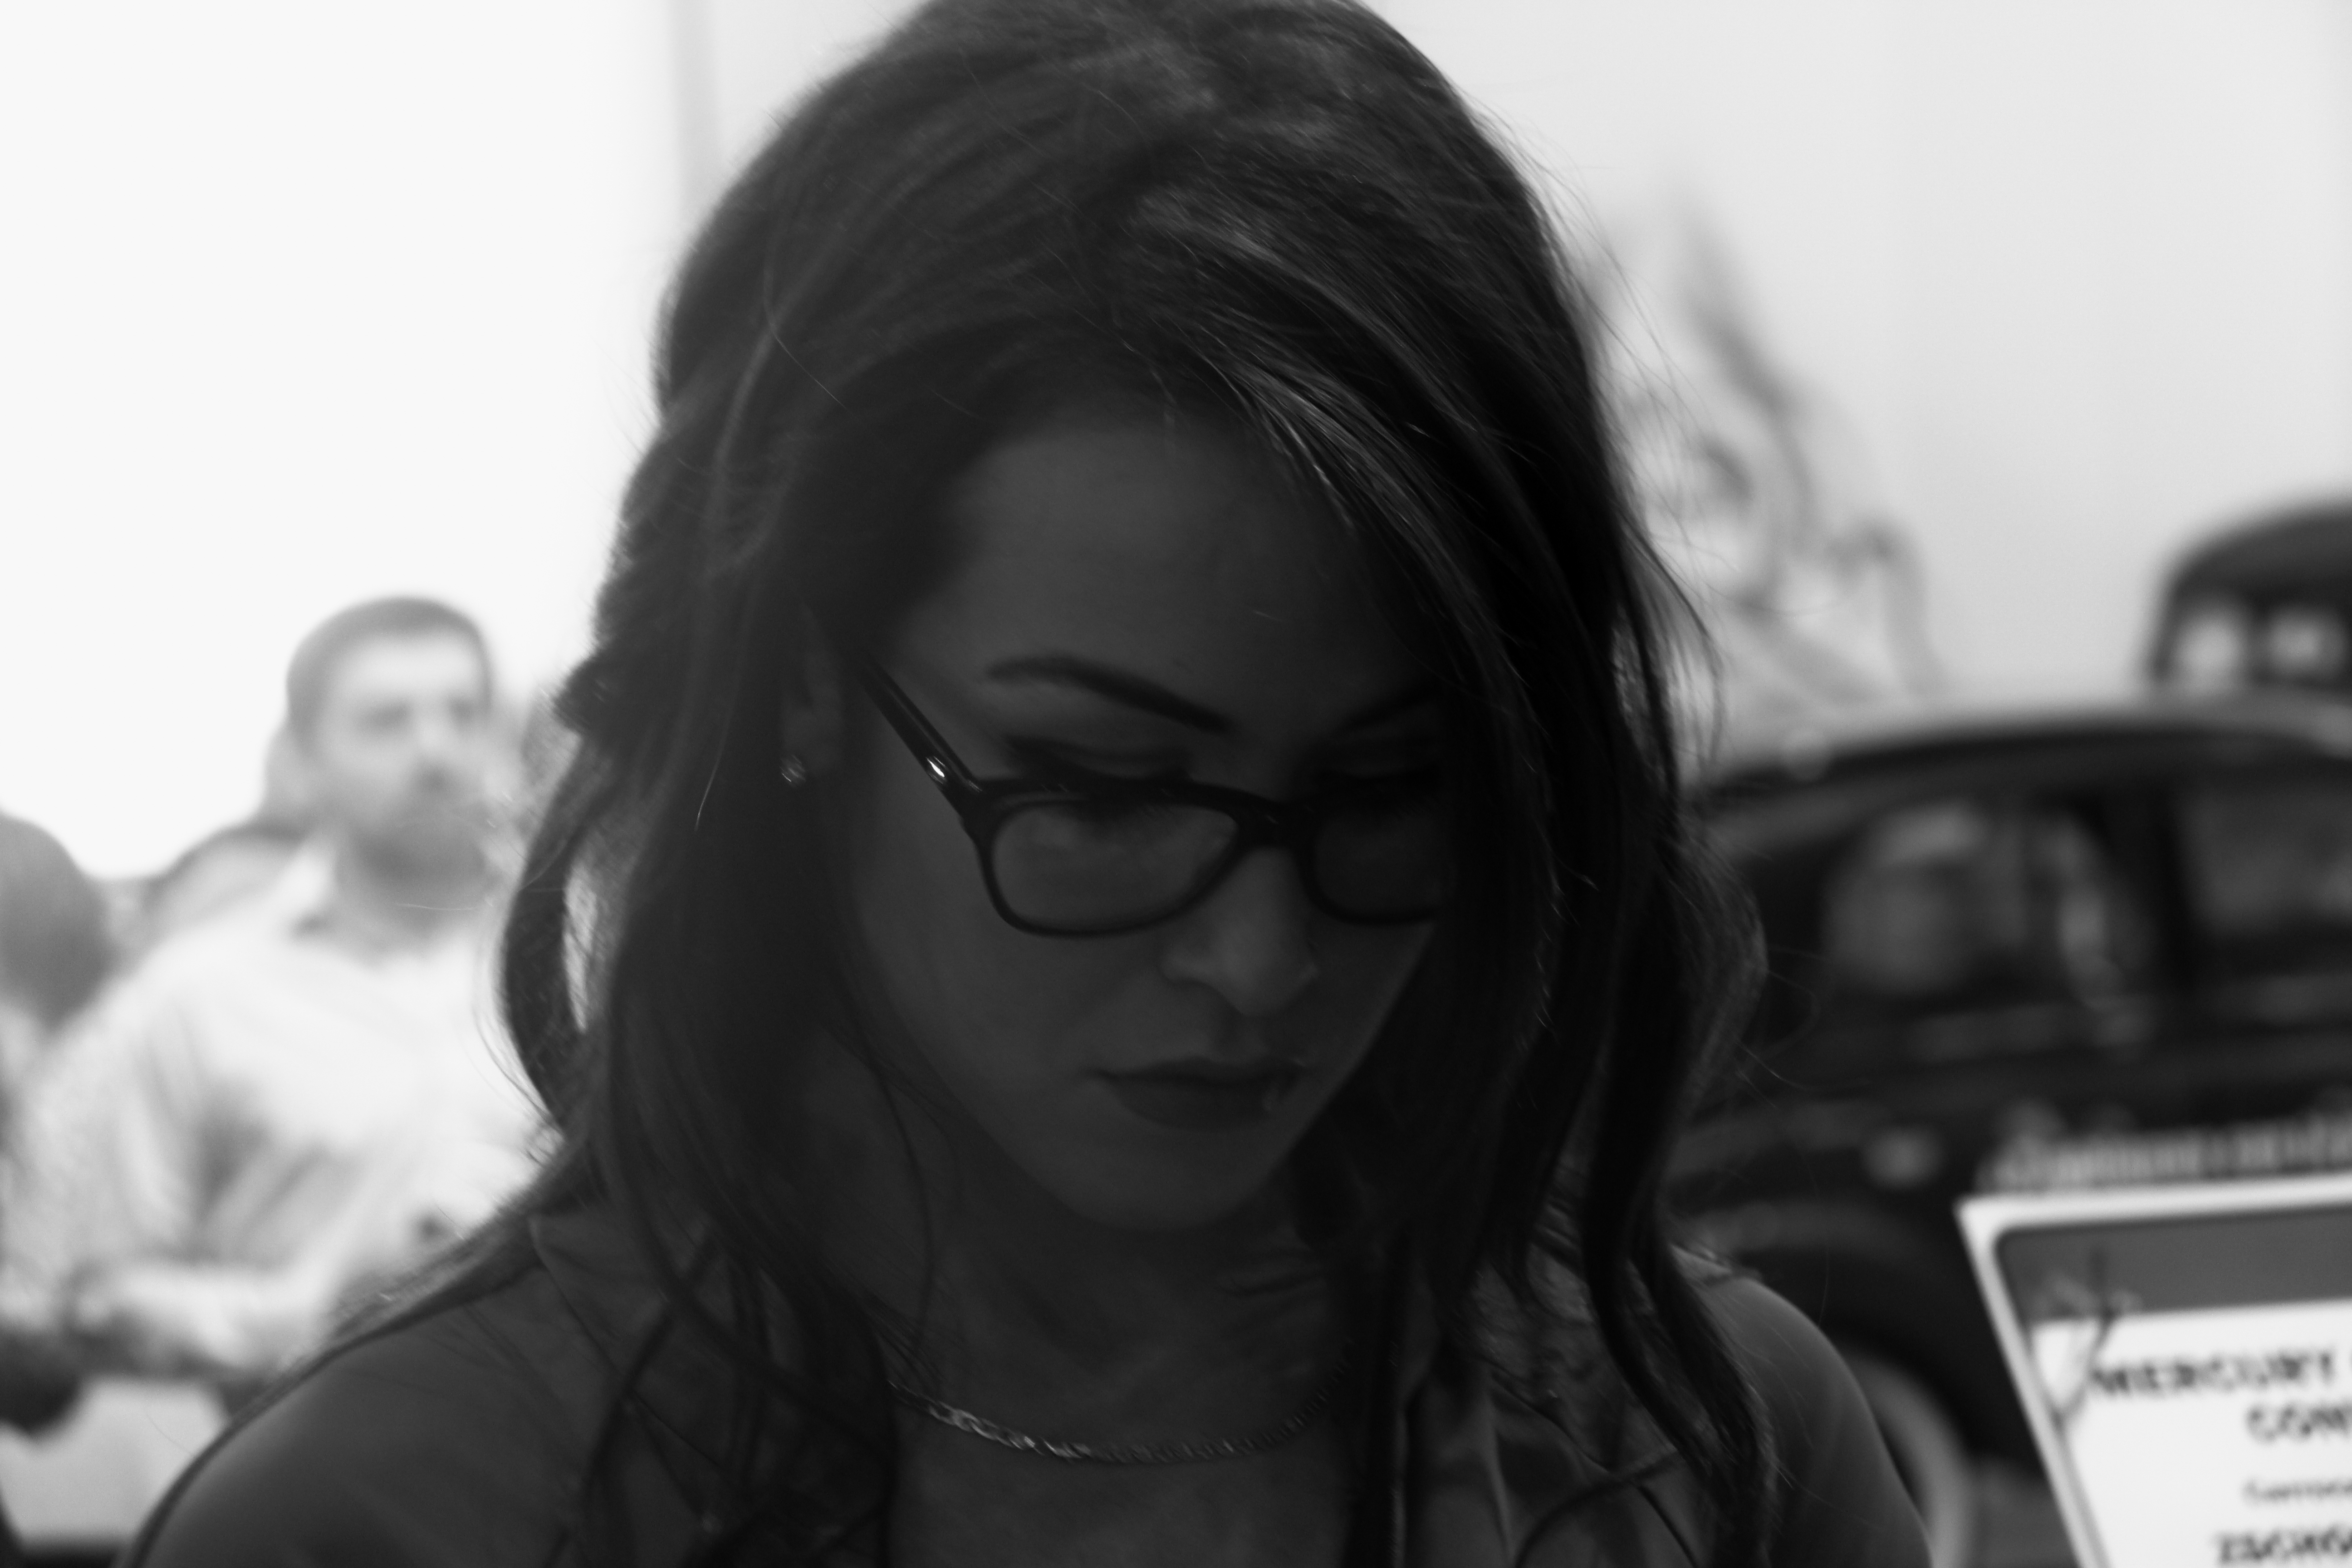
person, black and white, girl, woman, white, photography, portrait, black, monochrome, lady, facial expression, smile, eye, glasses, beauty, mujer, argentina, emotion, buenosaires, ar, monochrome photography, portrait photography, vision care